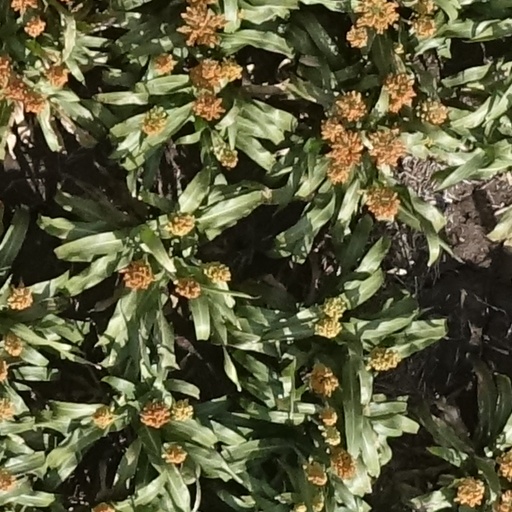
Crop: sorghum